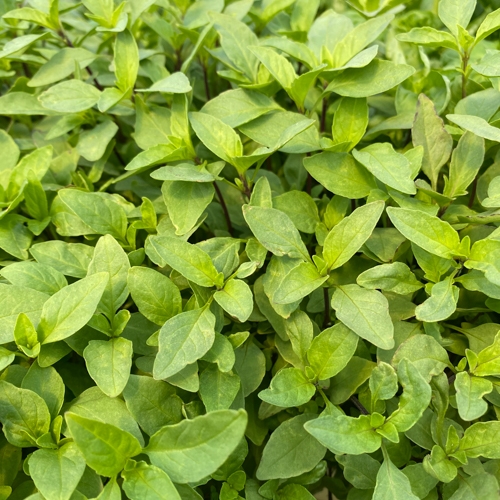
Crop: unknown
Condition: basil